Sir Winston Churchill (schooner)

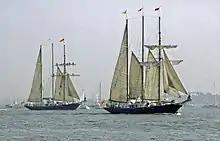
Sir Winston Churchill and Malcolm Miller 1986 in Bremerhaven

In 1968 a sister ship, "Malcolm Miller" was launched. "Sir Winston Churchill" differed from "Malcolm Miller" in having round topped cabin doors as opposed to square topped doors. A further difference was that the "Sir Winston Churchill" was trimmed slightly lower at the stern - because the concrete ballast had run aft slightly when it was poured during her construction. This difference in trim can be seen in most photographs of the two ships together.